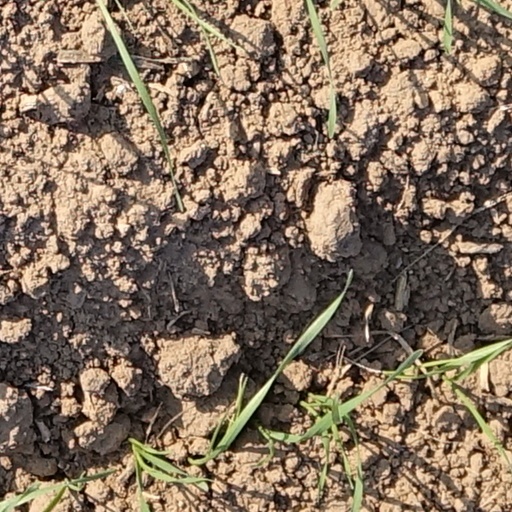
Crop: wheat